Medina Province (Saudi Arabia)

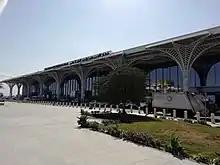
Prince Mohammed bin Abdulaziz Airport

Medina is served by the Prince Mohammad bin Abdulaziz International Airport located off Highway 340. It handles domestic flights, while it has scheduled international services to regional destinations in the Middle East. It is the fourth-busiest airport in Saudi Arabia, handling 8,144,790 passengers in 2018. The airport project was announced as the world's best by "Engineering News-Record"s 3rd Annual Global Best Projects Competition held on 10 September 2015. The airport also received the first Leadership in Energy and Environmental Design (LEED) Gold certificate in the MENA region. The airport receives higher numbers of passengers during the Hajj.